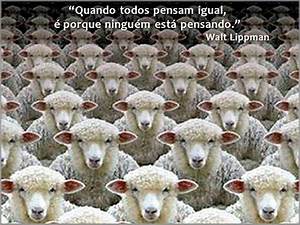
Label: pecora